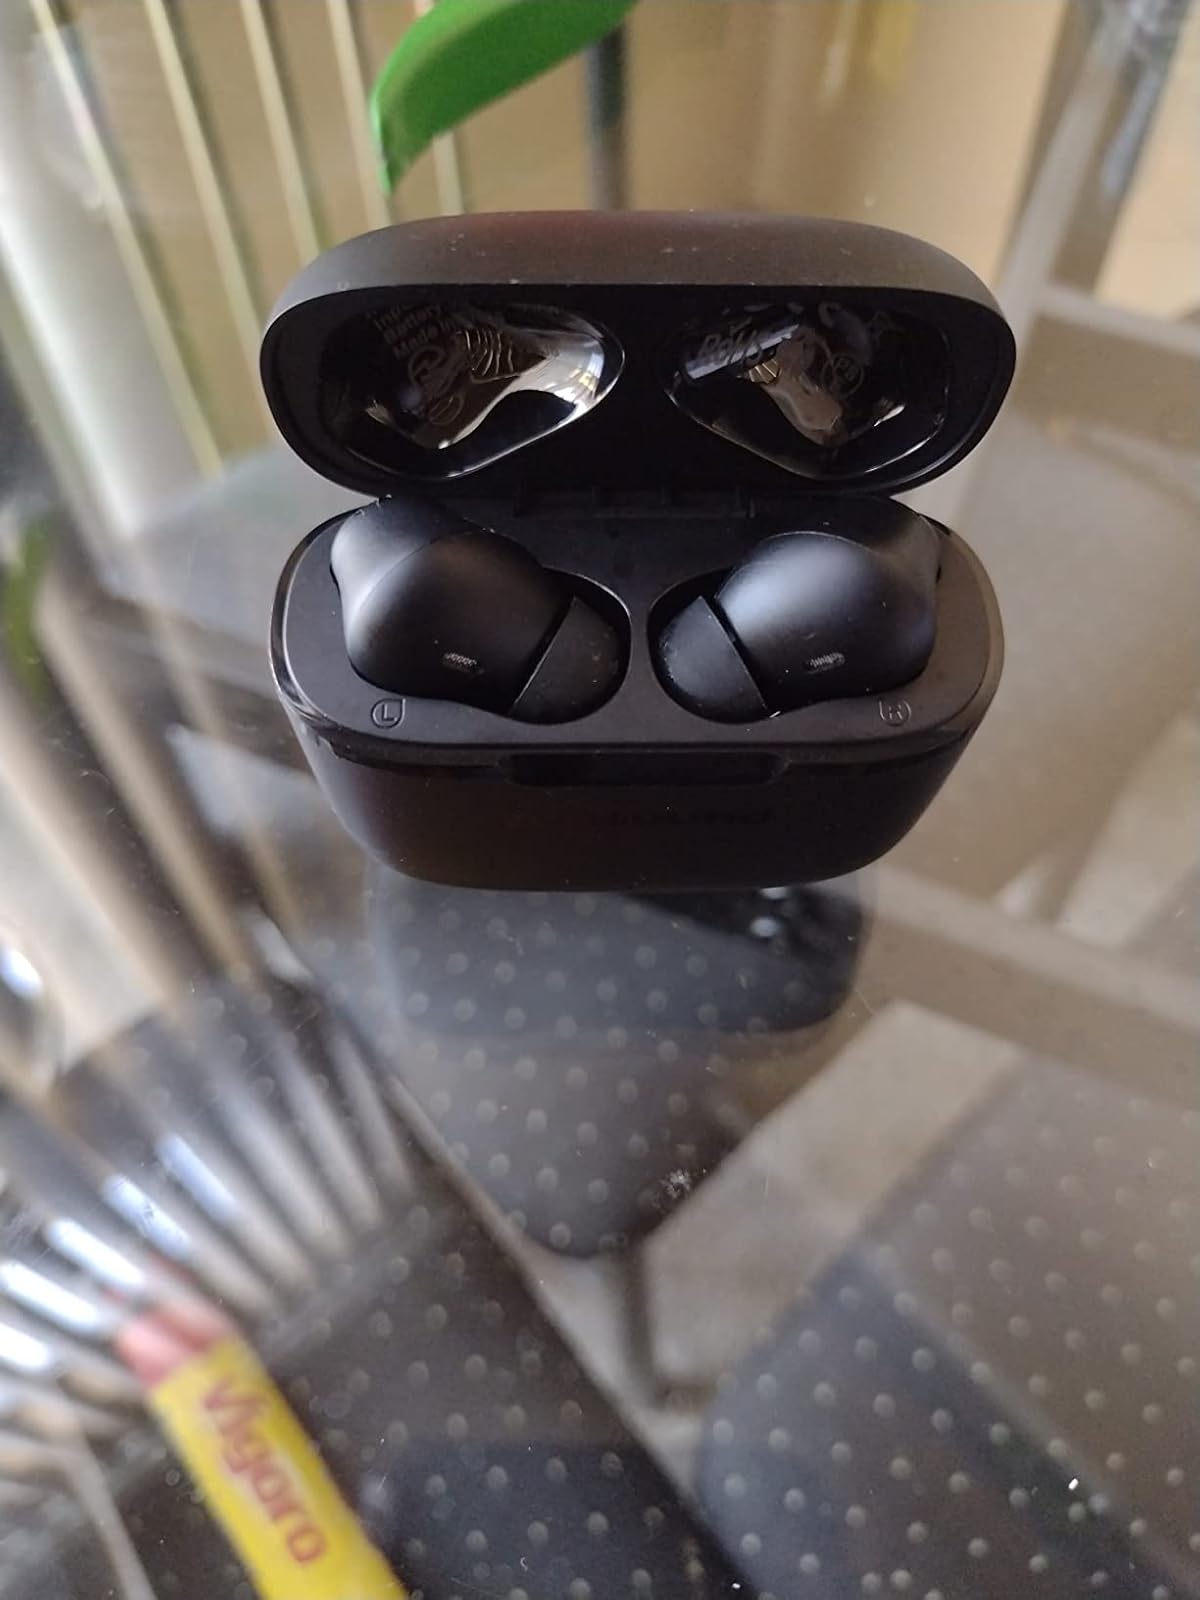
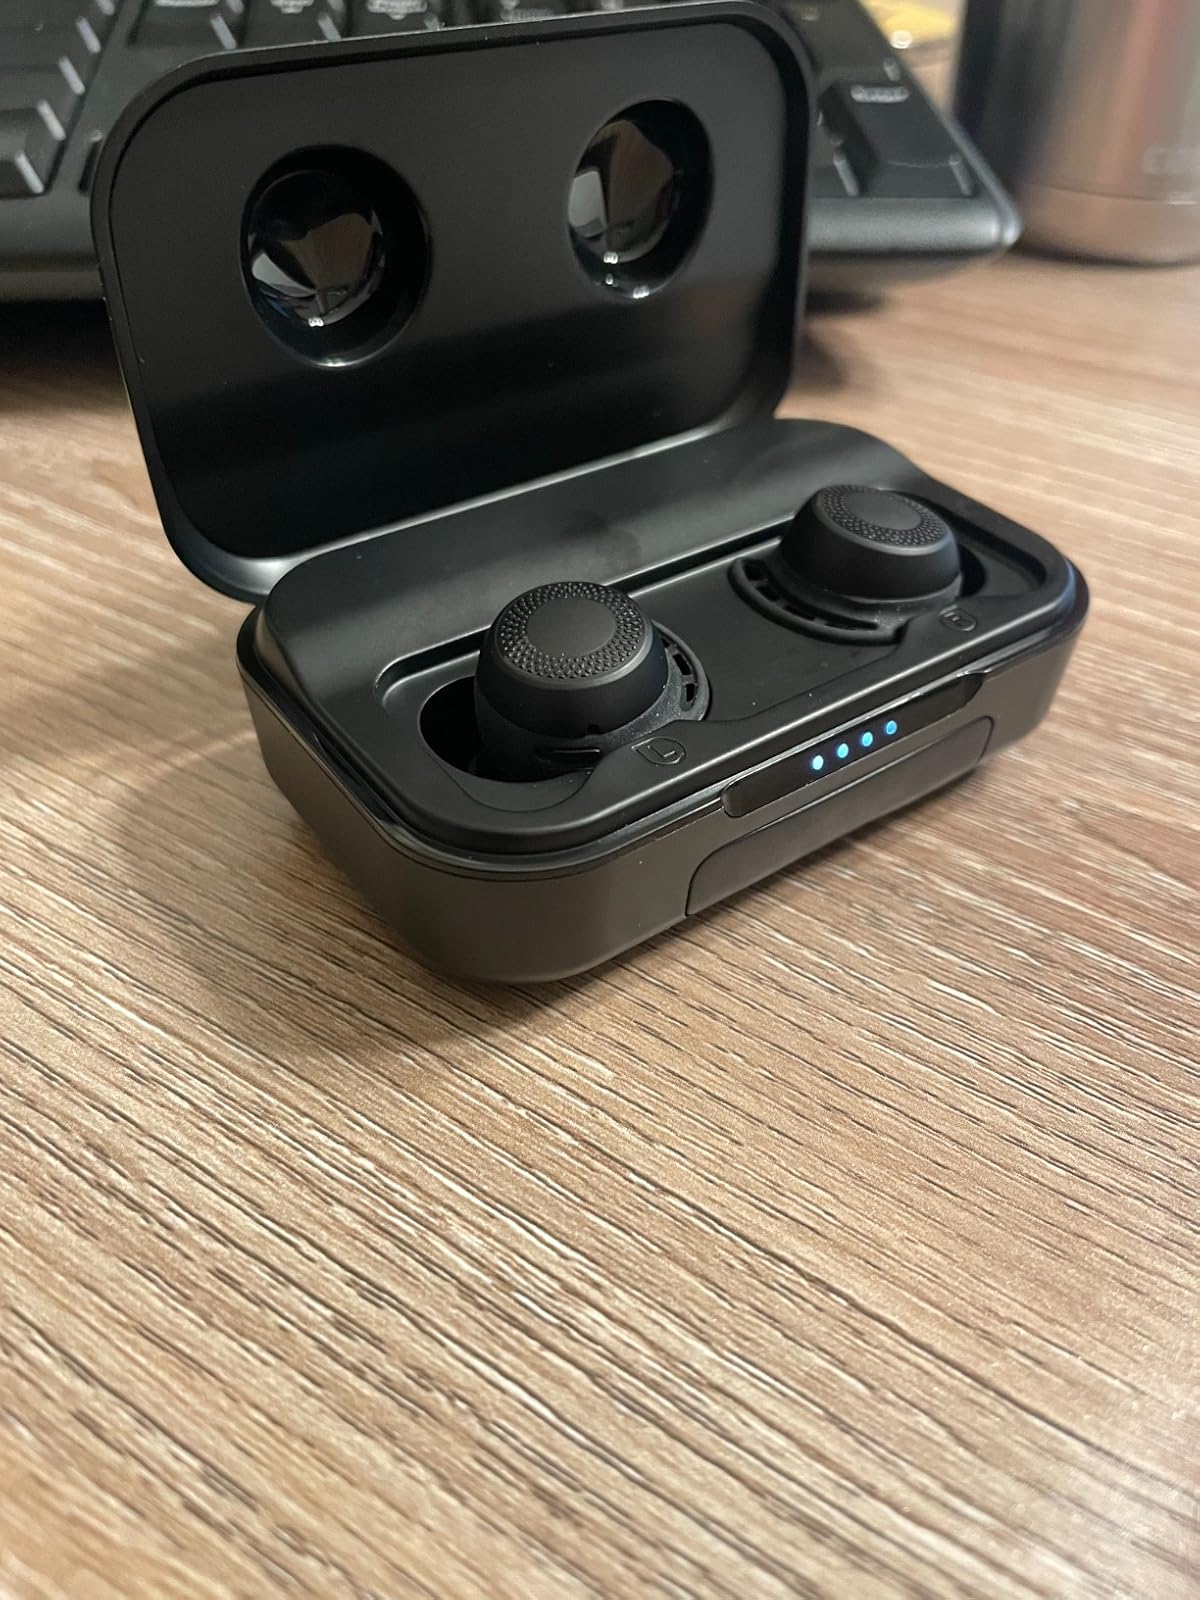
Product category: earbuds
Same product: no